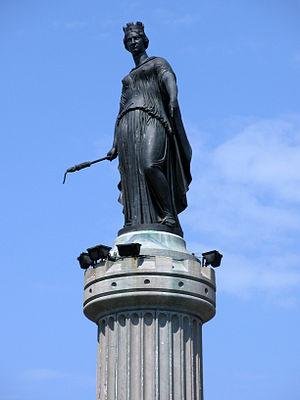
La déesse de Théophile Bra.
La colonne de la déesse est un monument commémoratif, inauguré le 8 octobre 1845, au centre de la Grand'Place de Lille, aujourd'hui place du Général-de-Gaulle, dans le département français du Nord en région Hauts-de-France.
Lille, ville agrandie en 1858, s'est couverte de statues à la fin du XIXᵉ siècle et au début du XXᵉ siècle.